Liverpool School of Tropical Medicine

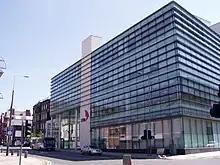
The new and original buildings

In its response, the Colonial Office acknowledged the creation of the School of 'Tropical Diseases' at University College, Liverpool and commented on how 'excellently equipped for teaching of tropical medicine' it was, but made quite clear that no financial aid would be forthcoming as a similar Hygiene and Tropical Medicine had so recently been established in London with the support of the Colonial Secretary of the day, Joseph Chamberlain. The Colonial Office did concede, however, that all future candidates for the service who had attended training programmes in Liverpool would be given preference when applying.